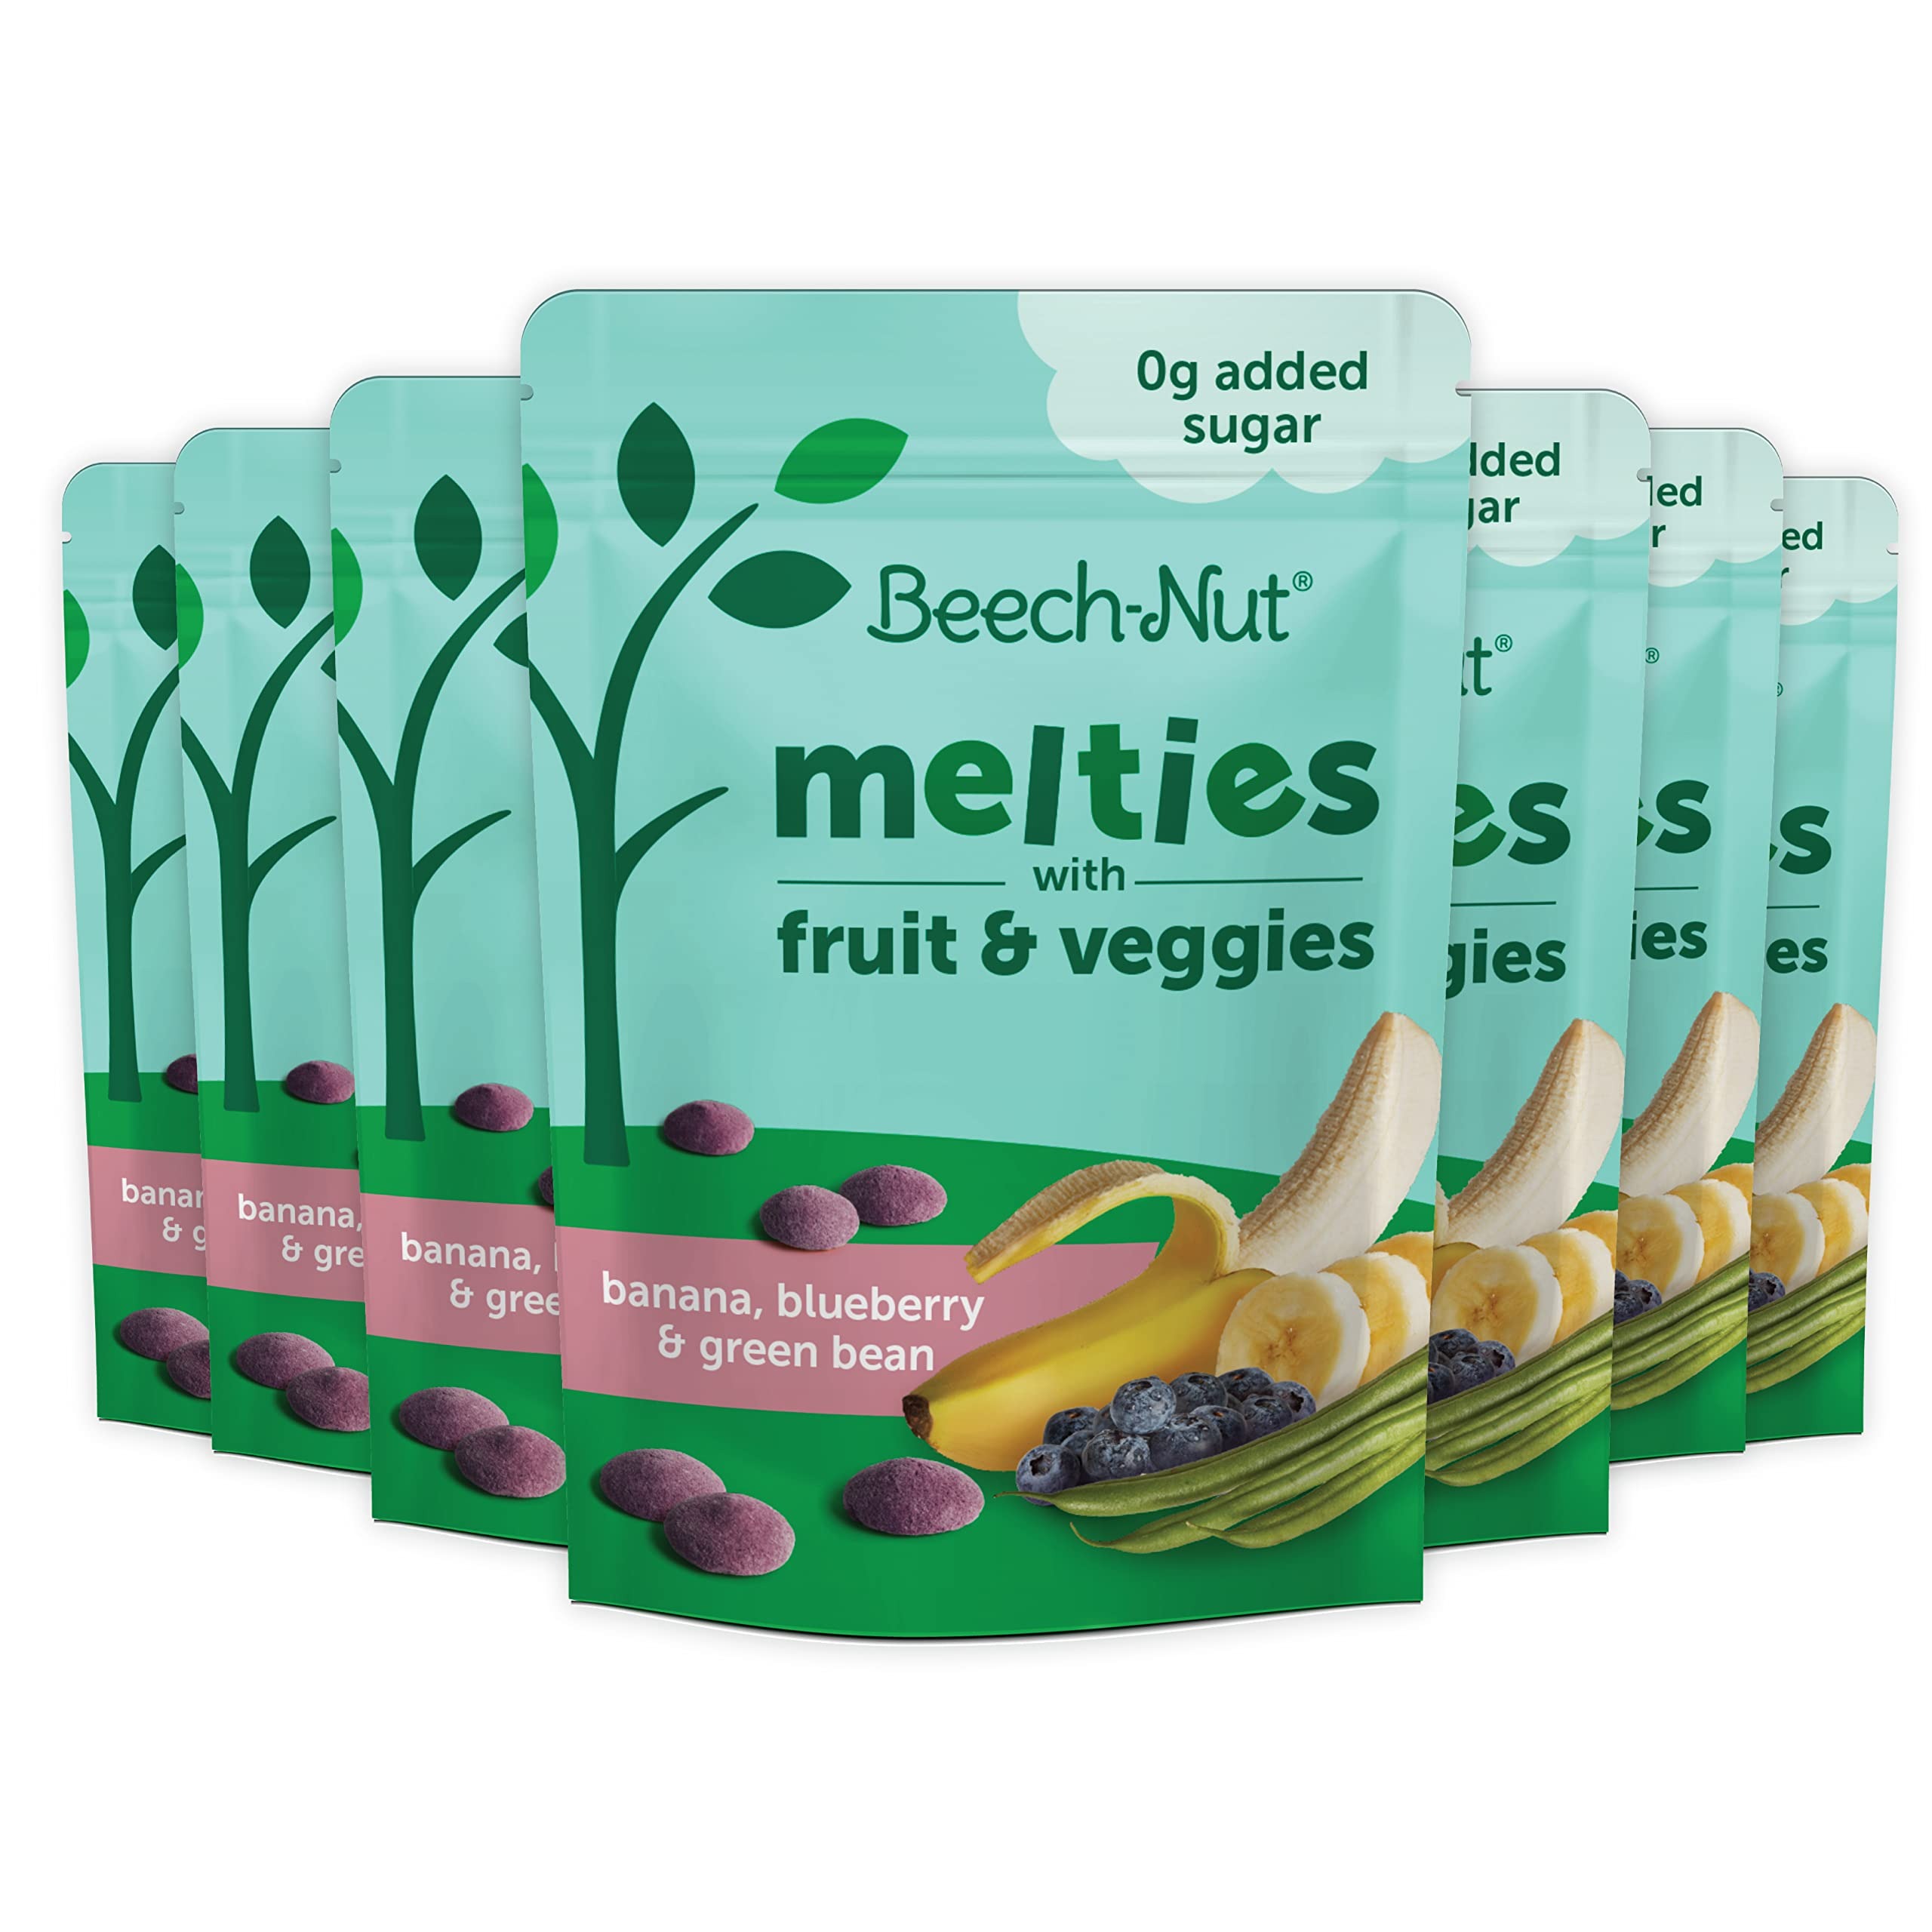
Item Name: Beech-Nut Melties Baby & Toddler Snack Melts, Banana Blueberry Green Bean, 1 oz (7 Pack)
Bullet Point 1: NUTRITIOUS SNACKS: Our Beech-Nut melts snacks for babies and toddlers are made with real fruits and veggies. Each serving provides 10% Daily Value of Potassium.
Bullet Point 2: 3 SIMPLE INGREDIENTS: Made with just 3 ingredients, this delicious baby and toddler snack contains no added sweeteners and no artificial preservatives, colors, or flavors. We strive to use the fewest ingredients possible for a snack your toddler will love.
Bullet Point 3: BABY'S FIRST SNACK: Our quick-to-dissolve fruit and veggie bites are the ideal first snack for your baby, starting at 8 months. The little round pieces are perfect for tiny fingers learning to pick up and hold, with a soft texture that melts easily in your little one's mouth.
Bullet Point 4: DELICIOUS TASTE: Made with real fruits and vegetables. Beech-Nut Melties are a delicious snack made with bananas, blueberries and green beans--that's it!
Bullet Point 5: BEECH-NUT PRODUCTS: Beech-Nut provides a range of products for every age and stage of your baby's development made from the highest quality ingredients. From simple, single-ingredient purees in recyclable glass jars to complex flavors and advanced textures for babies and toddlers in jars, pouches, and snacks.
Value: 7.0
Unit: Count

Price: 3.915